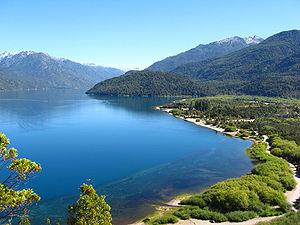
Le Río Puelo est un fleuve de Patagonie, qui coule en Argentine et au Chili.
La province de Chubut est une province de l’Argentine, située en Patagonie, entre les 42ᵉ et 46ᵉ parallèles sud.
Le lac Puelo, en espagnol : lago Puelo est une vaste et profonde étendue d'eau située au nord-est de la province argentine de Chubut, en Patagonie. À côté du lac se trouve la localité de même nom.